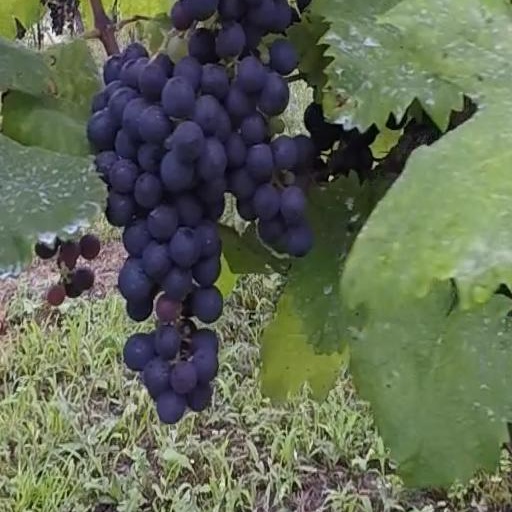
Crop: grape